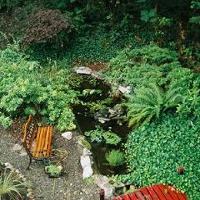
Weather: cloudy or overcast